Terpsichora

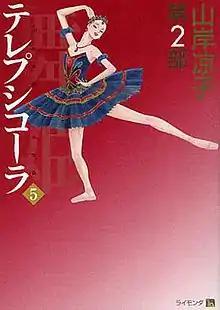
Fifth volume of "Terpsichora Part 2"

, also known as Maihime Τερψιχόρα in Greek, is a Japanese manga series written and illustrated by Ryoko Yamagishi. The manga was awarded the grand prize for the 11th Tezuka Osamu Cultural Prize in 2007. Media Factory published the 10 volumes of the manga between June 23, 2001, and January 23, 2007.